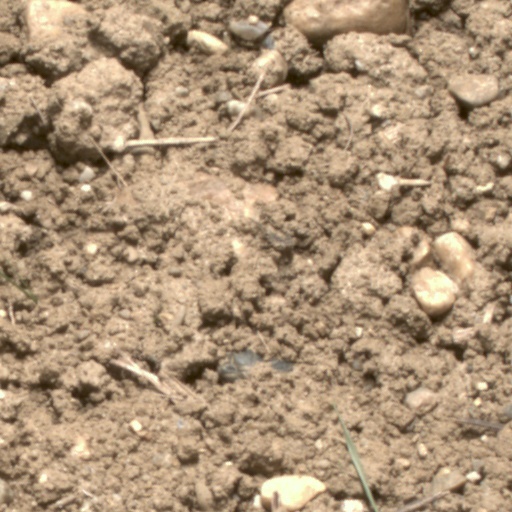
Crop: wheat